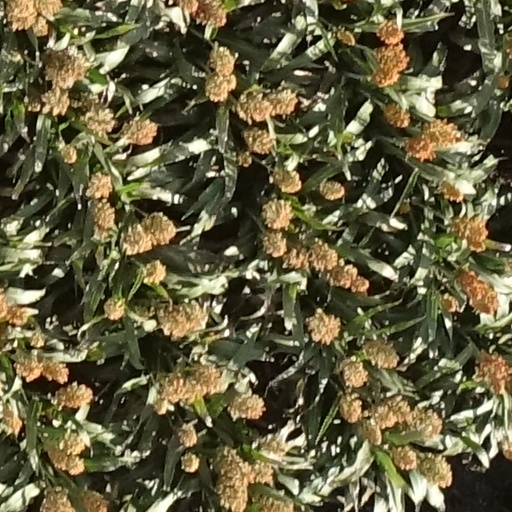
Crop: sorghum